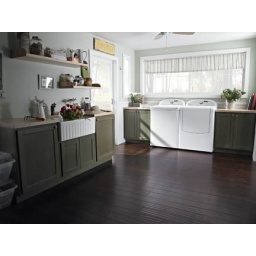
The yellow sign over the doorway is my sunflowers sign in a Whirlpool ad.